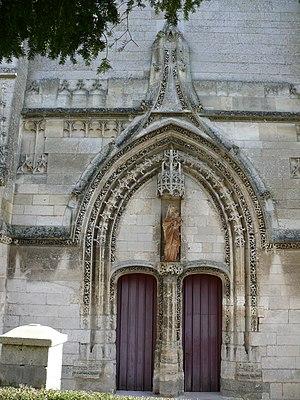
L'église Saint-Denis est une église catholique située à Poix-de-Picardie, dans le département de la Somme et la région Hauts de France, en France.
Cet article recense les monuments historiques français classés en 1910.
Cet article recense les monuments historiques de la Somme, en France.